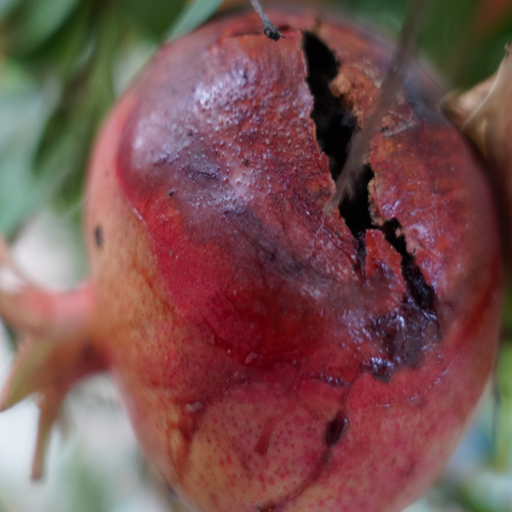
Label: Ectomyelois ceratoniae